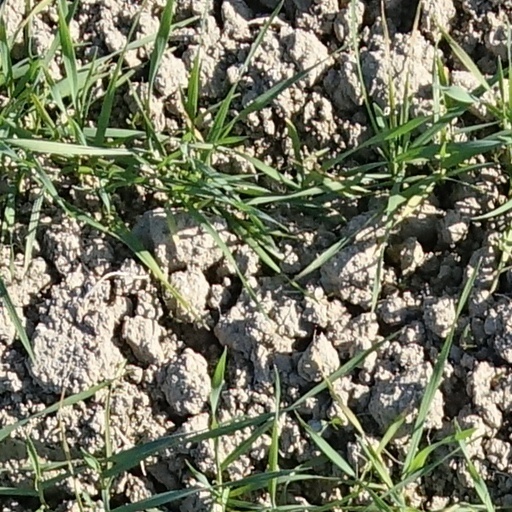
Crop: wheat